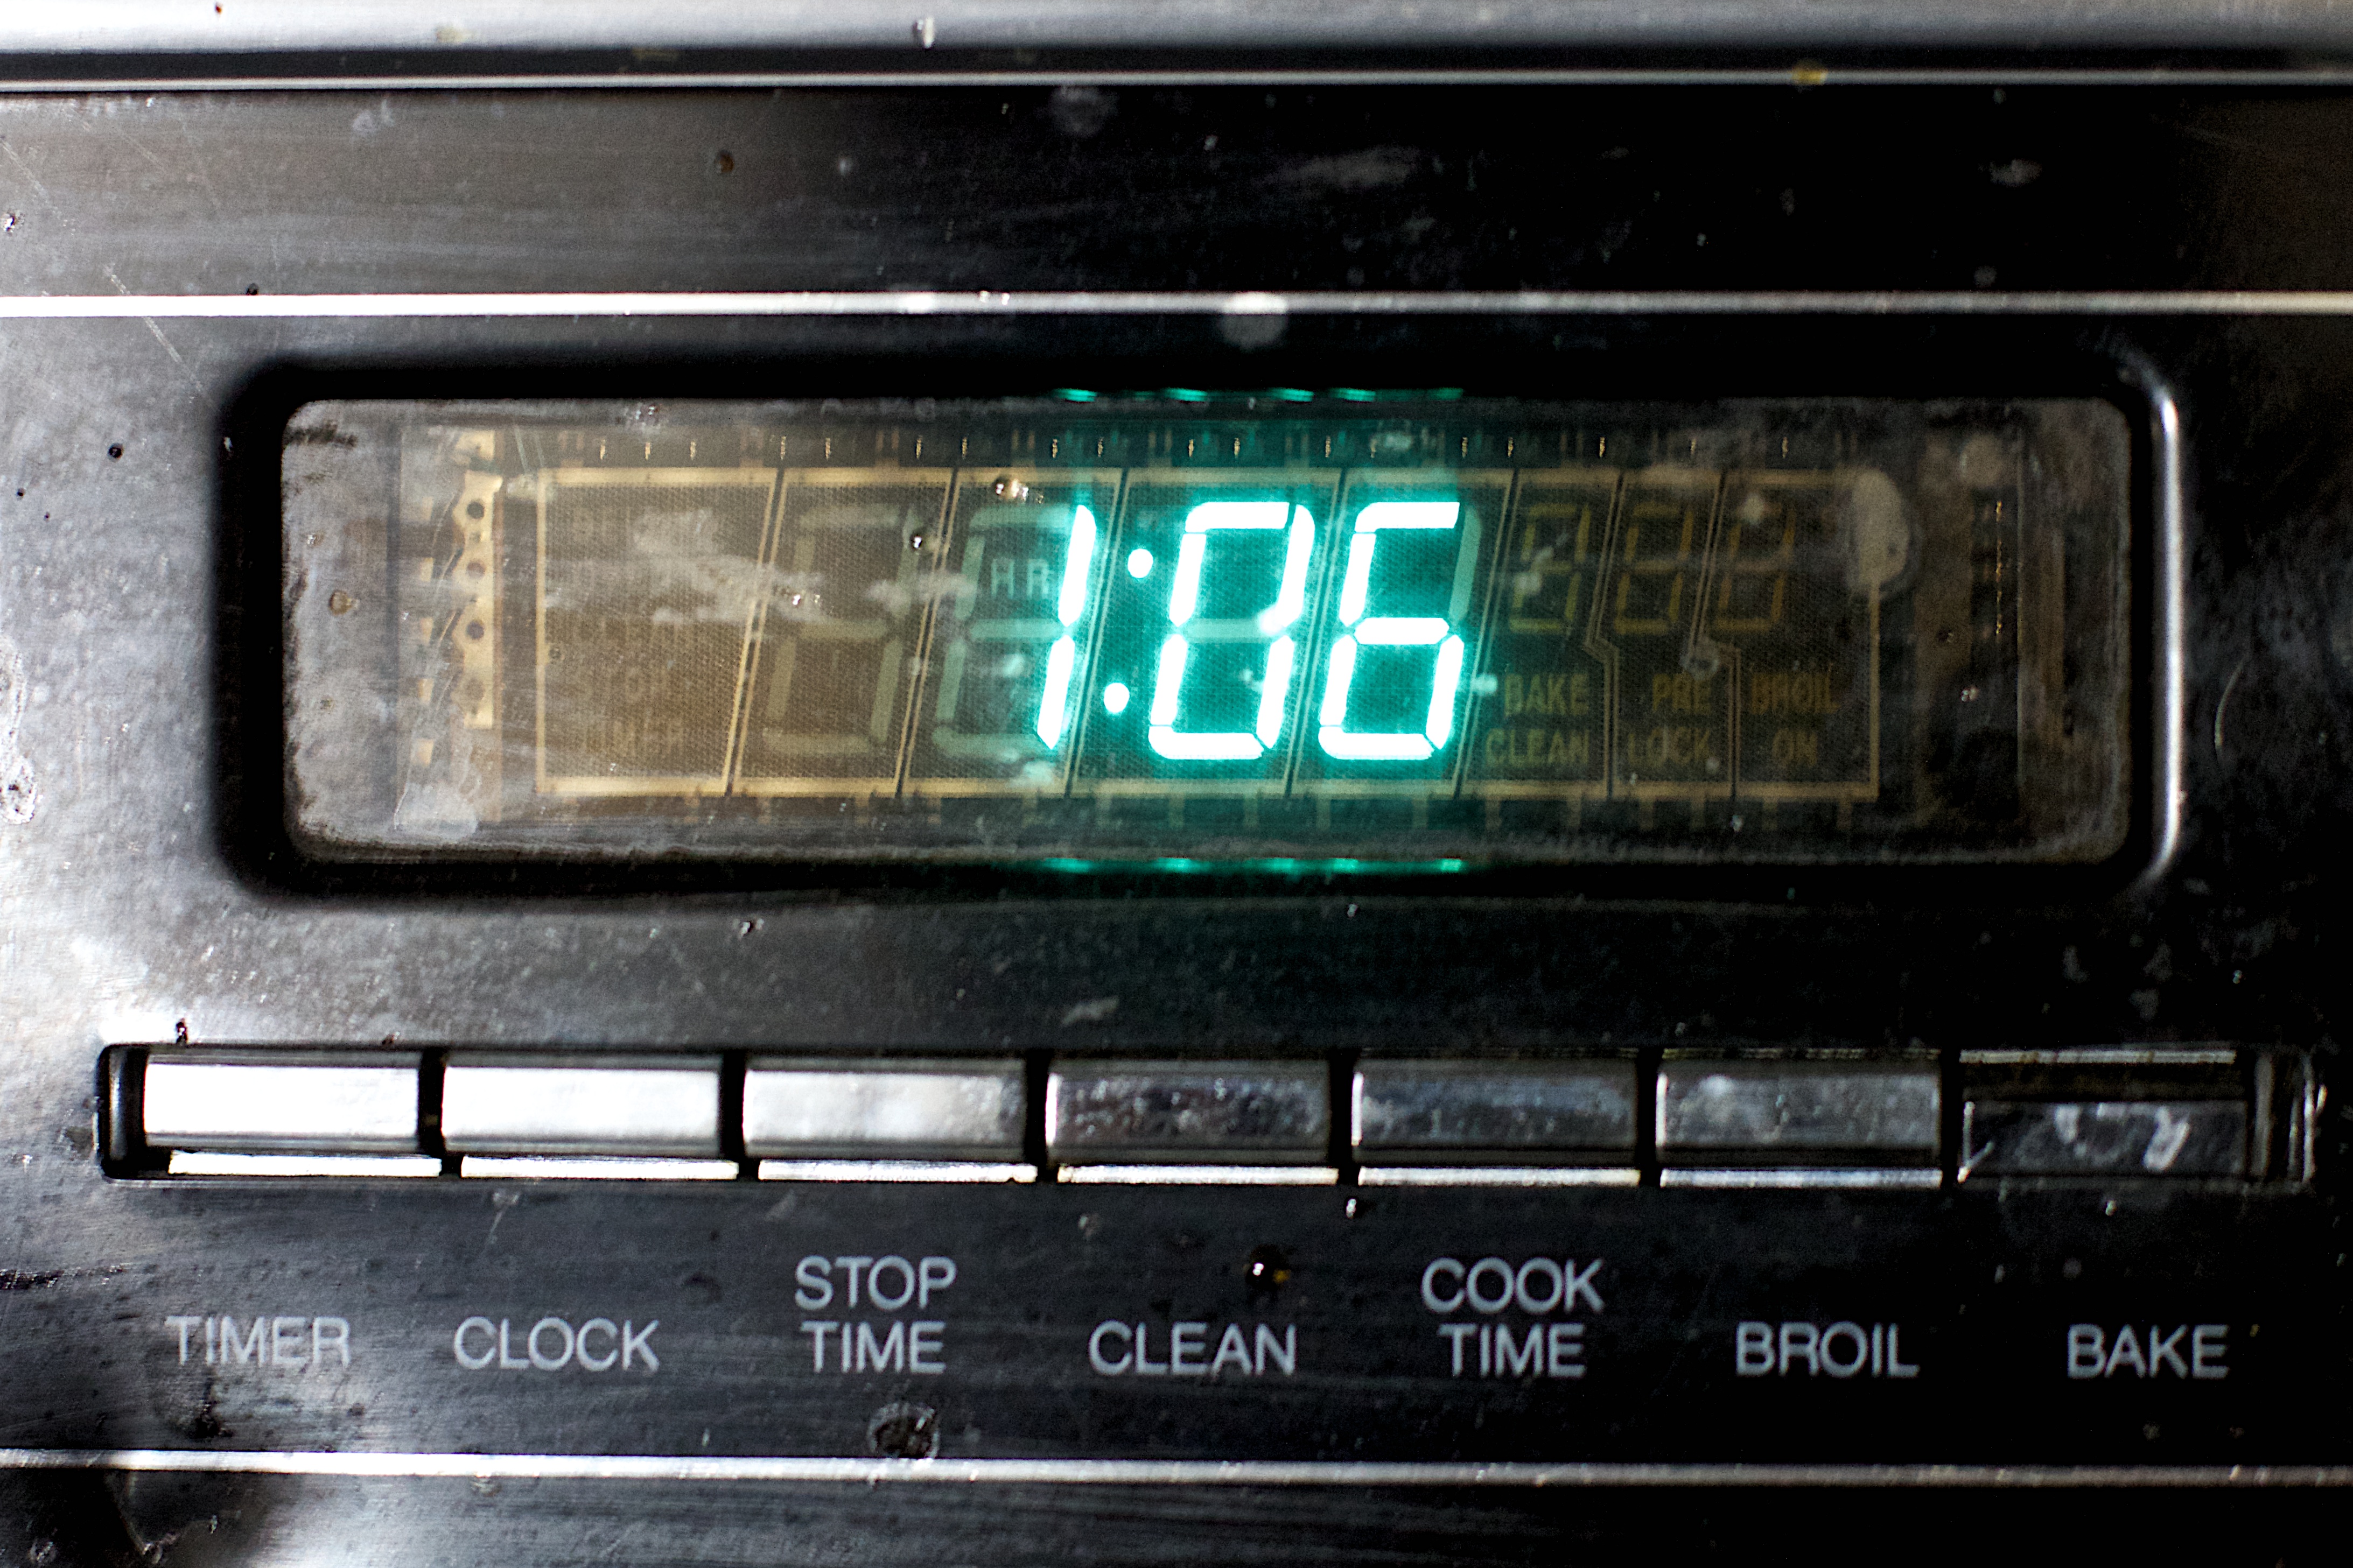
technology, radio, bumper, electronics, ds106, 106, radio receiver, automotive exterior, vehicle registration plate, communication device